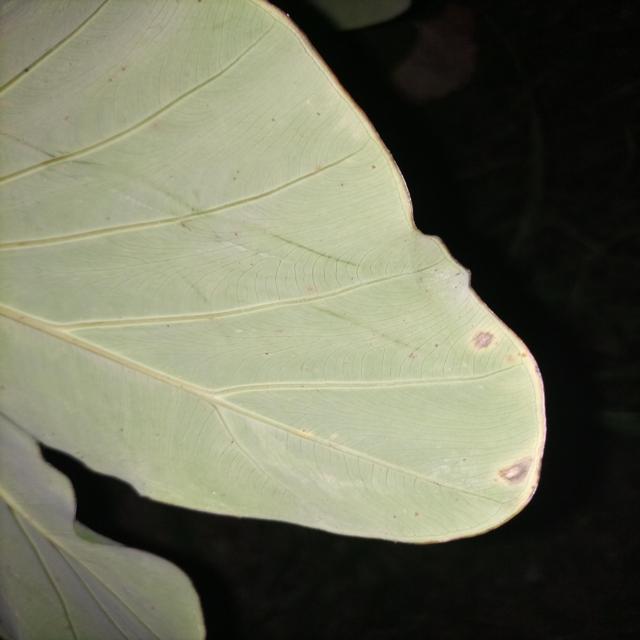
Label: Mid_Blight